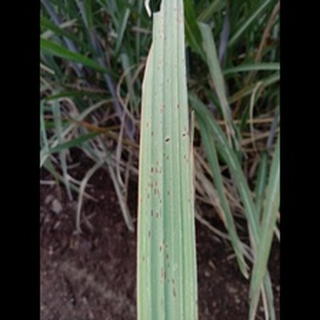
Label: sugarcane_rust